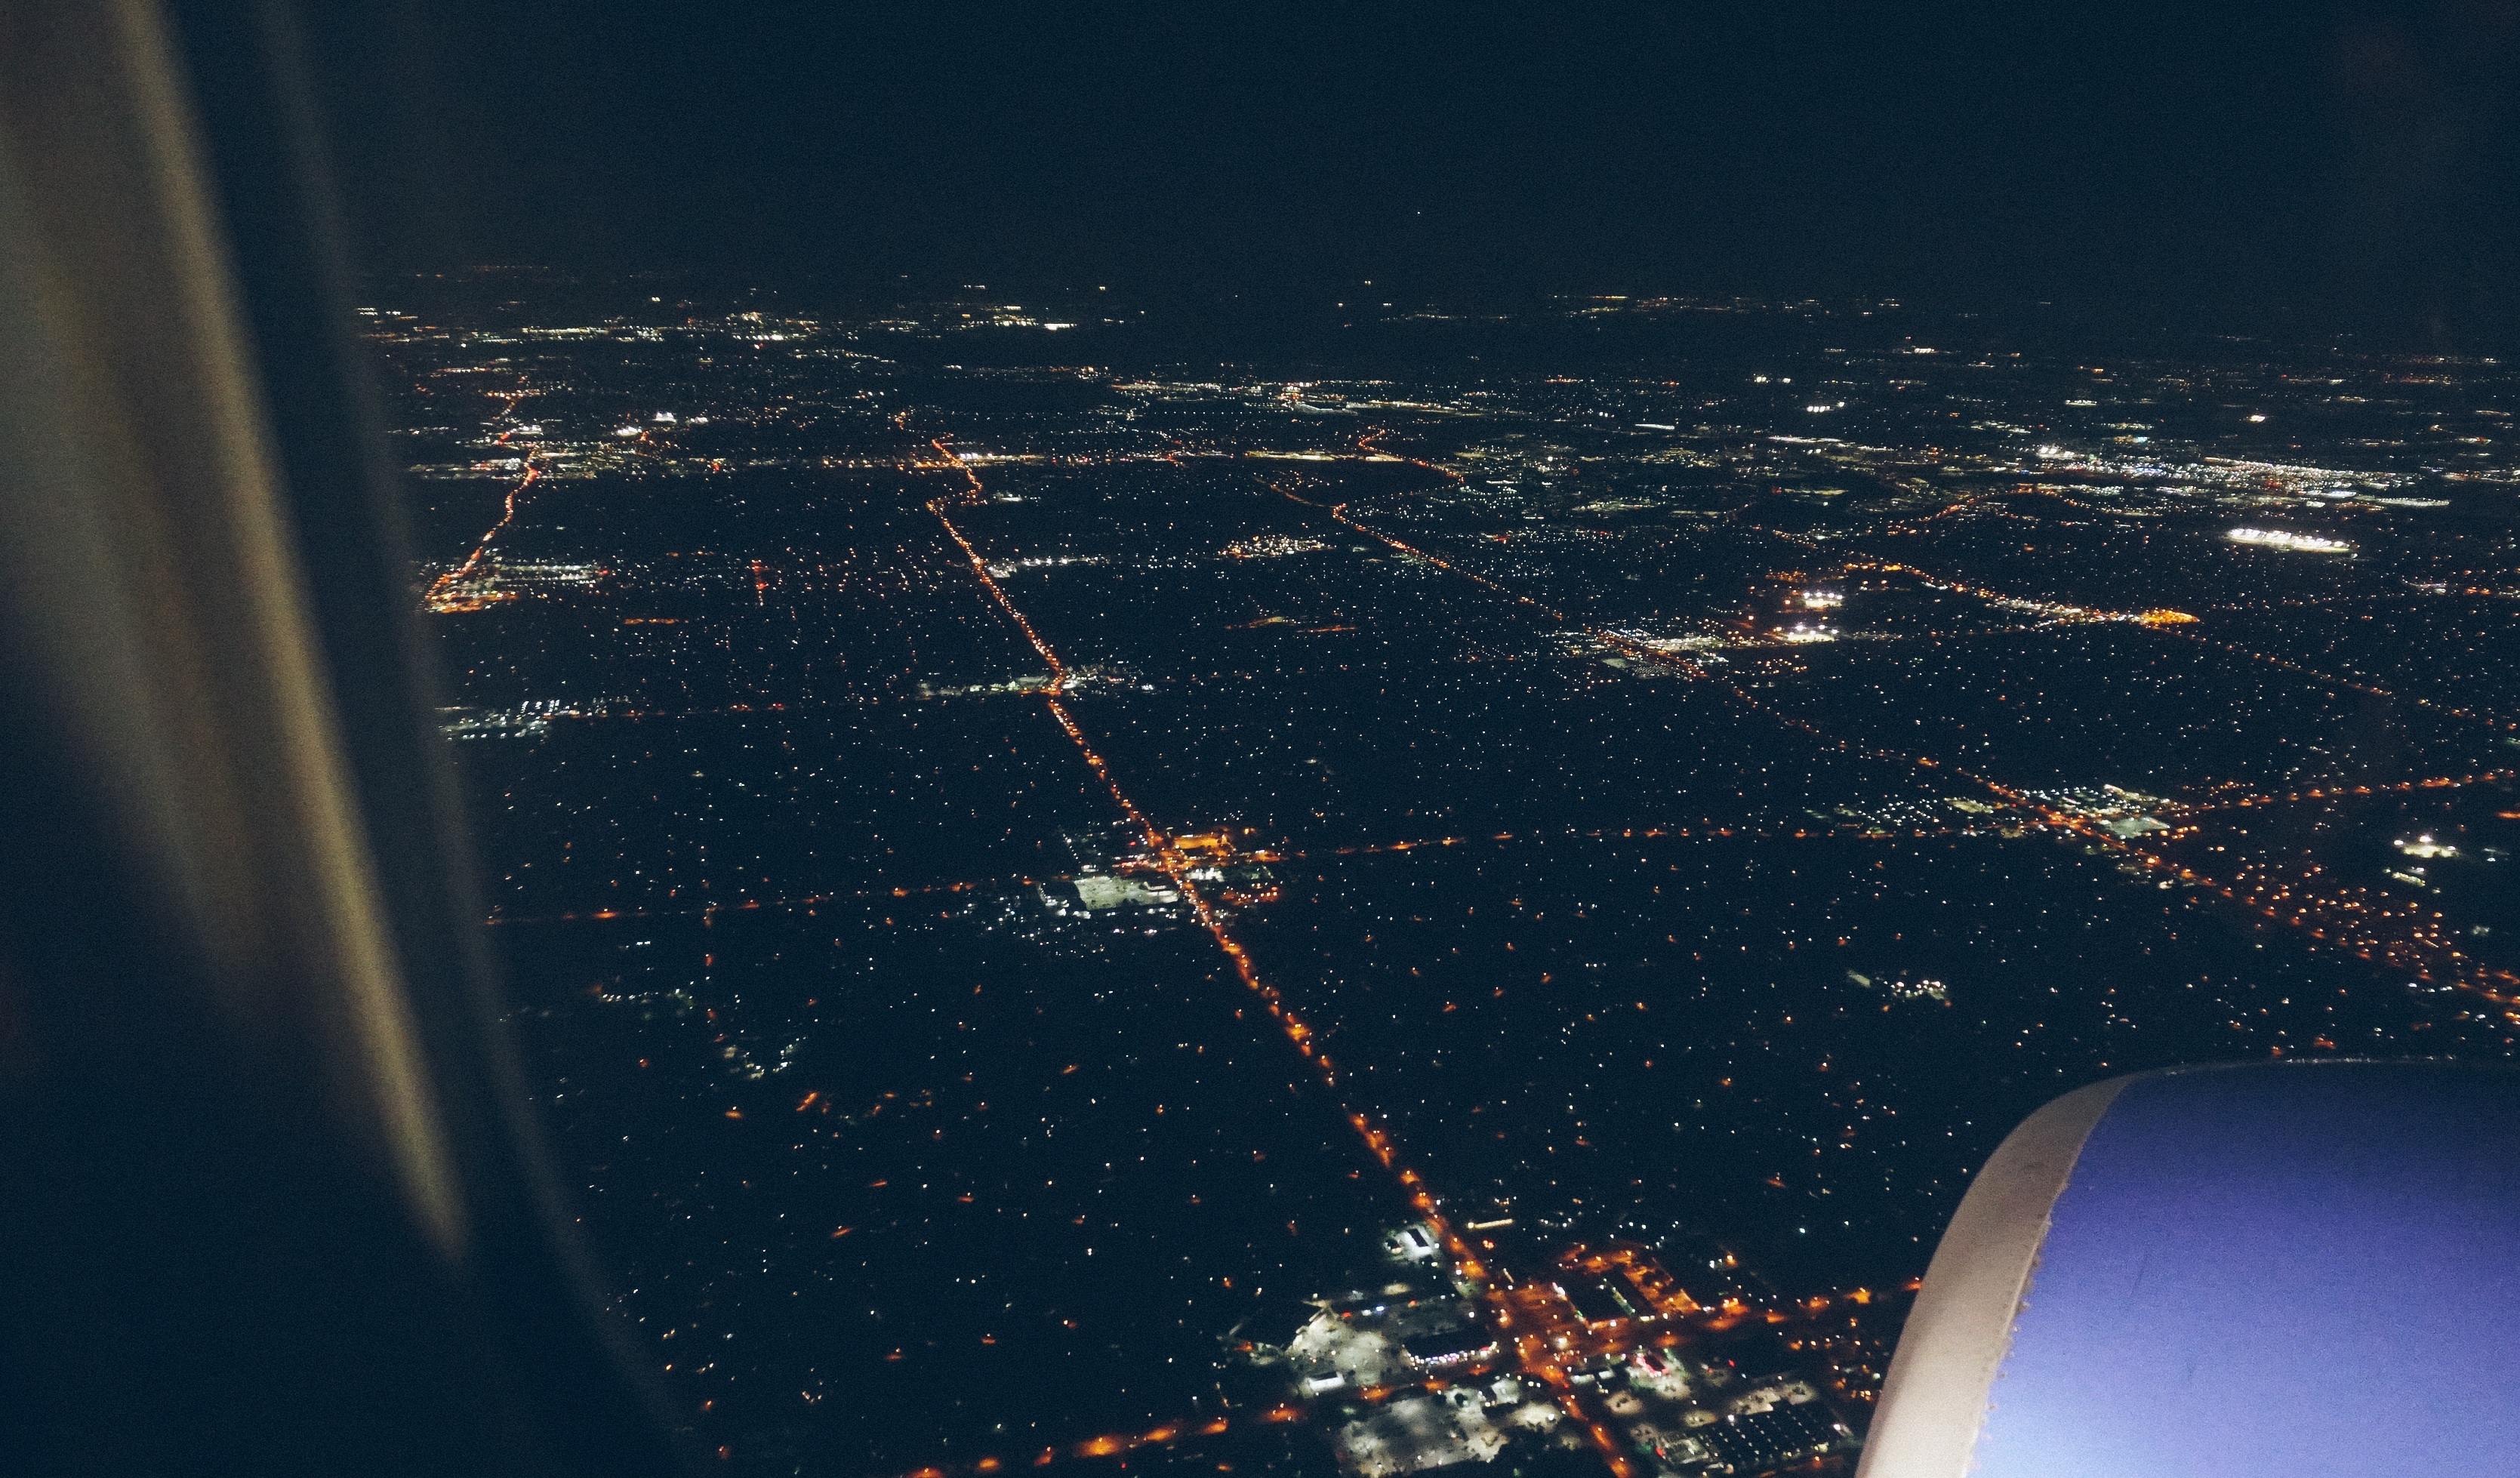
horizon, light, sky, night, photography, sunlight, atmosphere, skyscraper, reflection, flight, space, darkness, outer space, shape, aerial photography, astronomical object, atmosphere of earth